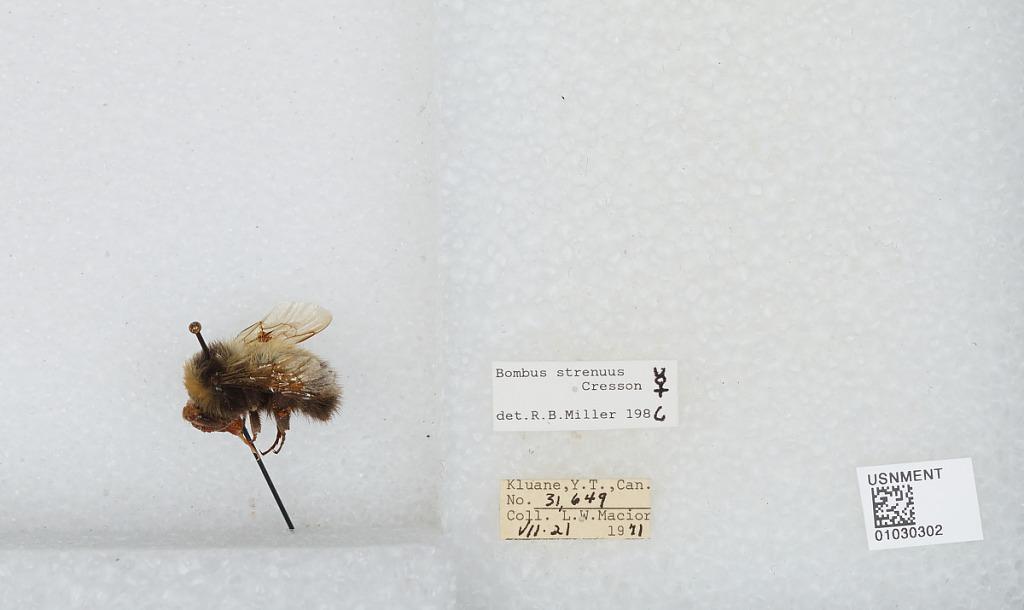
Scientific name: Bombus (Alpinobombus) neoboreus Sladen
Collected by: L. Macior
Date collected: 1971-7-21
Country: Canada
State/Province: Yukon Territory
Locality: Kluane
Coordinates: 60.75, -139.5
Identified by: Miller, R. B.